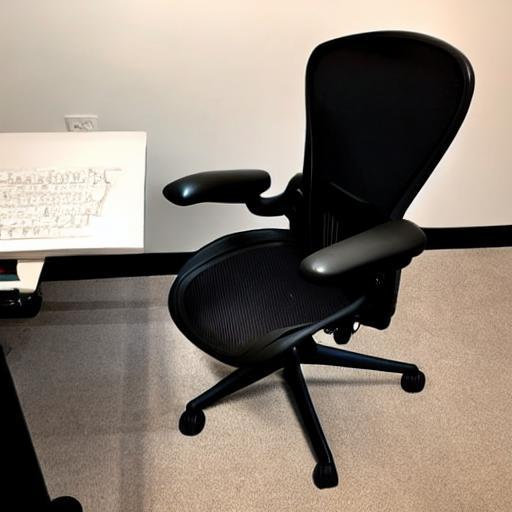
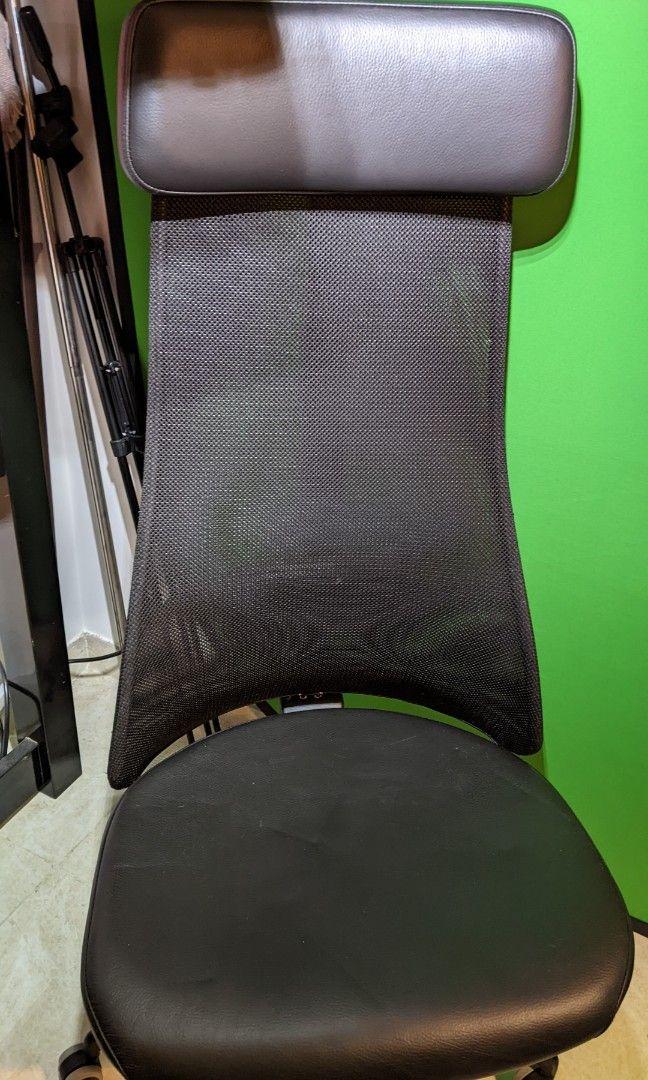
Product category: items_chair
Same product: no